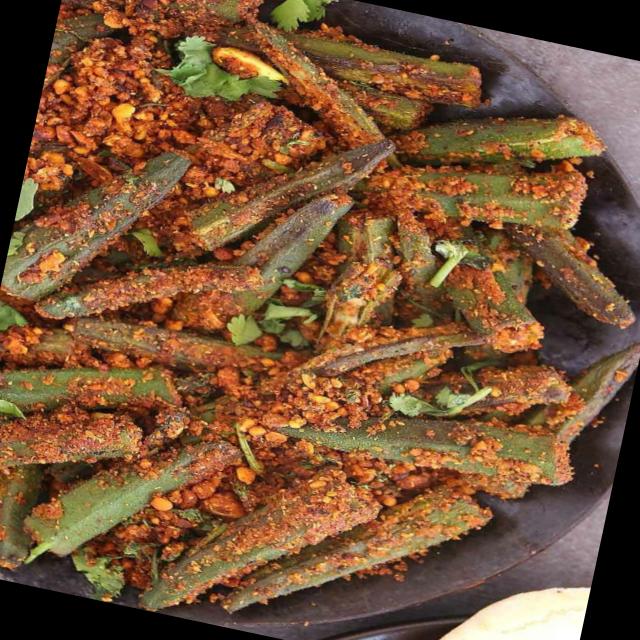
Dish: bhindi_masala